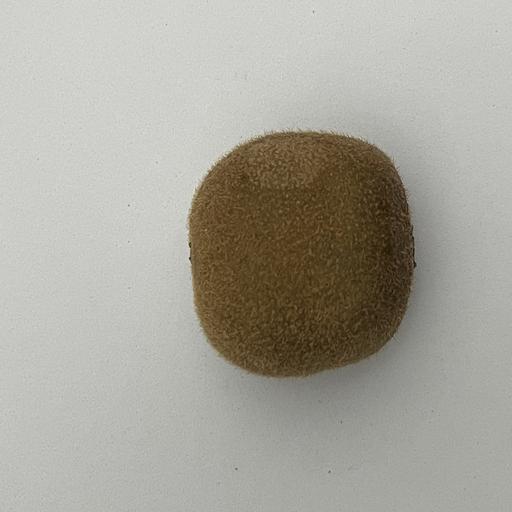
Crop type: Kiwi